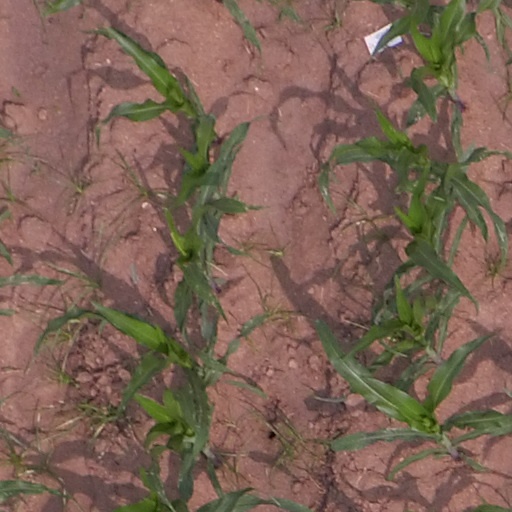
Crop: maize; corn